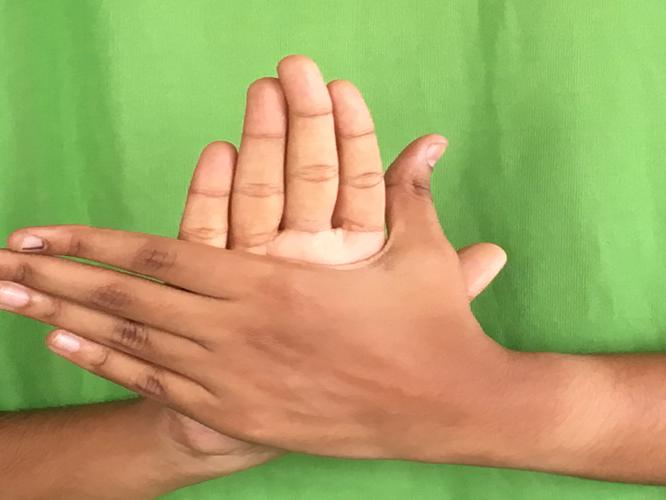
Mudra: Chakra
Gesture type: double_hand